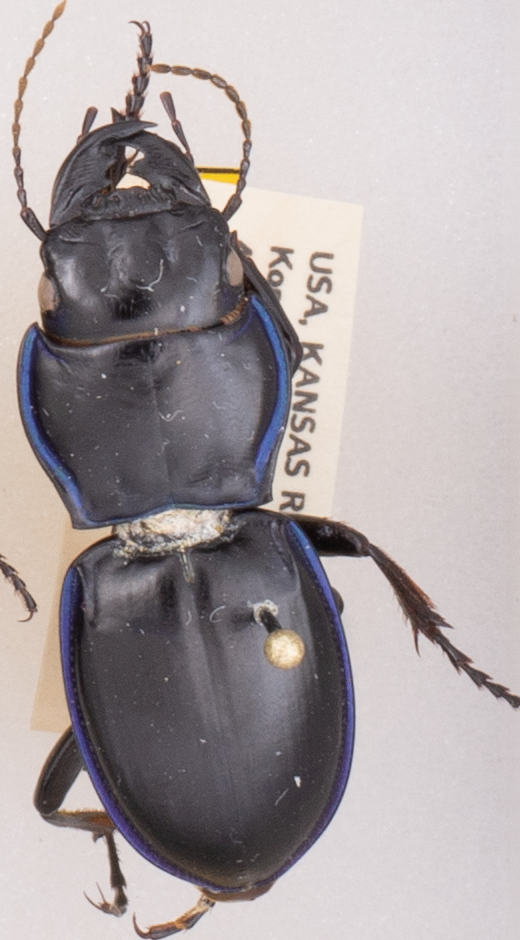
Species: Pasimachus elongatus
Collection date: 2019-07-29
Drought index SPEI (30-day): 0.39
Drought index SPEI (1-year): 1.69
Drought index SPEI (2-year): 0.9